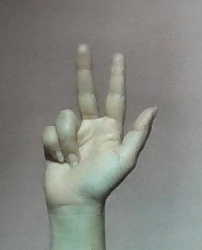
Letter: al